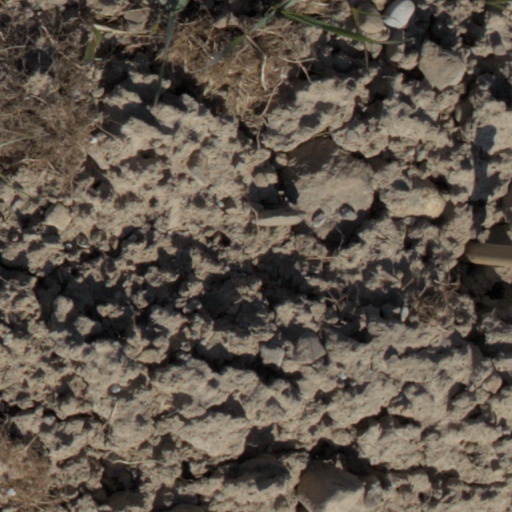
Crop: wheat